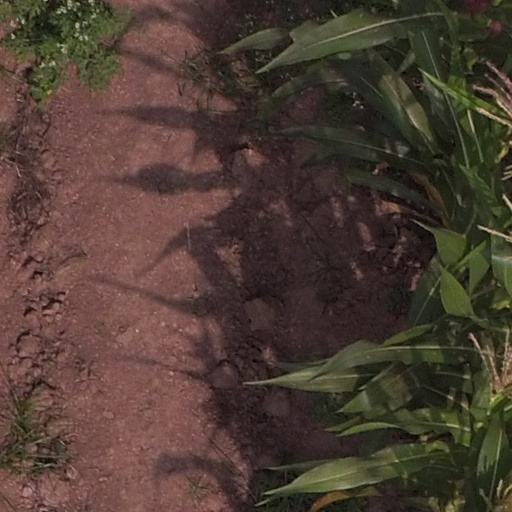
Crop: maize; corn